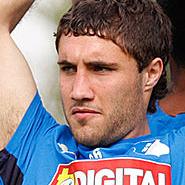
Age: 18